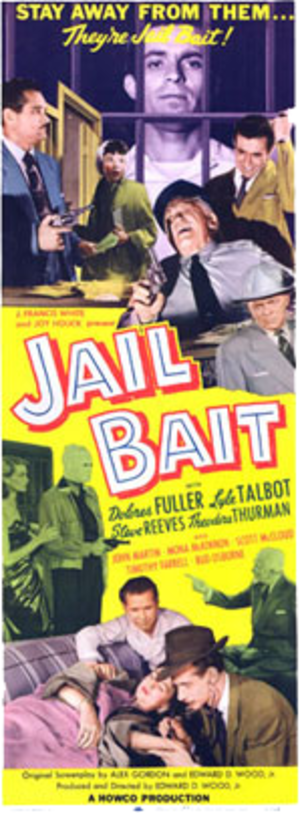
Jail Bait
Jail Bait er en amerikansk film fra 1954, skrevet af Alex Gordon og filmens instruktør Edward D. Wood Jr., og den adskiller sig fra Ed Woods andre produktioner ved faktisk at have en nogenlunde realistisk handling og ved at forsøge at klassificere sig selv som film noir.